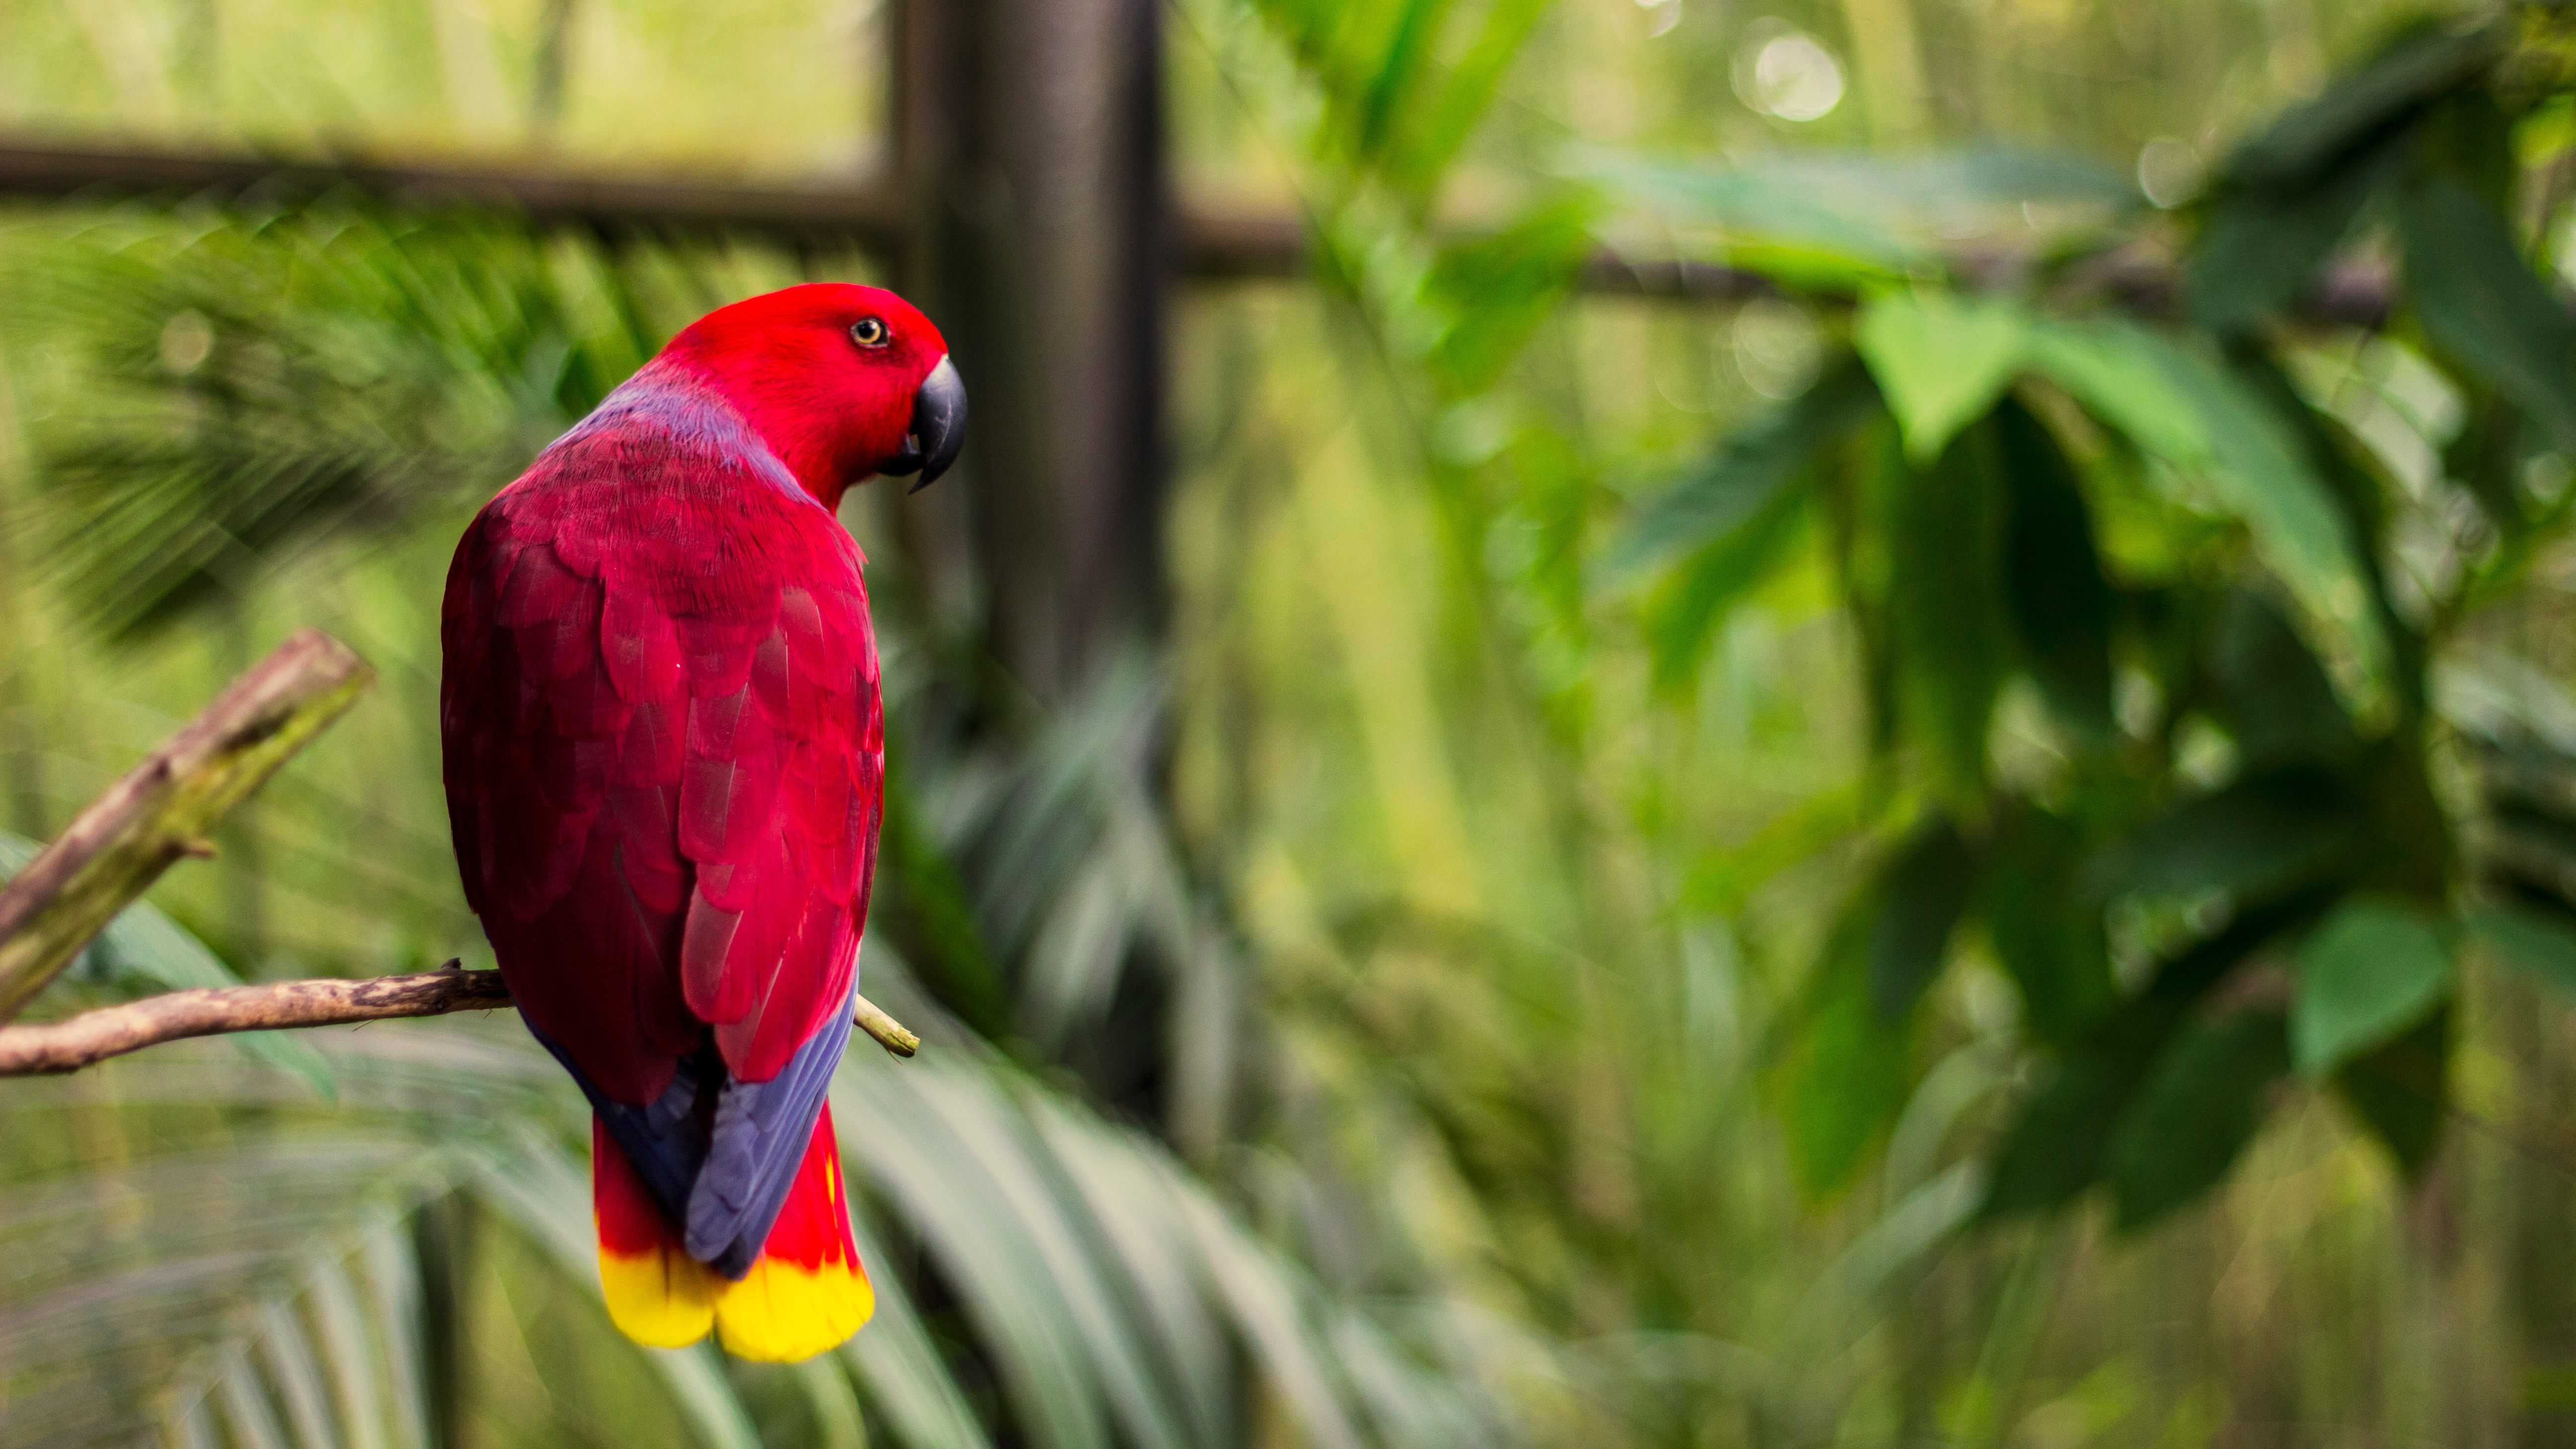
nature, branch, bird, flower, wildlife, green, jungle, beak, botany, feather, fauna, lorikeet, tropical bird, macaw, vertebrate, parrot, perching bird